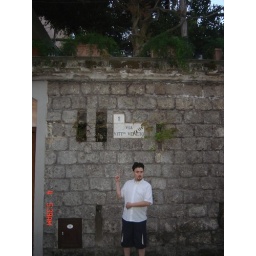
Jarrett under street sign